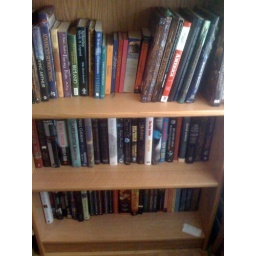
The bottom half of the larger shelf in my office. Random assortment of hardback books and encyclopedia-type things.